John Dillinger

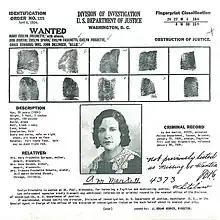
FBI wanted order Evelyn Frechette

Incarcerated at Indiana Reformatory and Indiana State Prison between 1924 and 1933, Dillinger developed a criminal lifestyle. Upon being admitted to prison, he was quoted as saying, "I will be the meanest bastard you ever saw when I get out of here." His physical examination at the prison showed that he had gonorrhea, treatment of which at the time was painful. He became resentful against society because of his long prison sentence and befriended other criminals, including seasoned bank robbers Harry "Pete" Pierpont, Charles Makley, Russell Clark and Homer Van Meter, who taught Dillinger how to be a successful criminal. The men planned heists that they would commit soon after they were released. Dillinger also studied Herman Lamm's meticulous bank-robbing system and used it extensively throughout his criminal career.